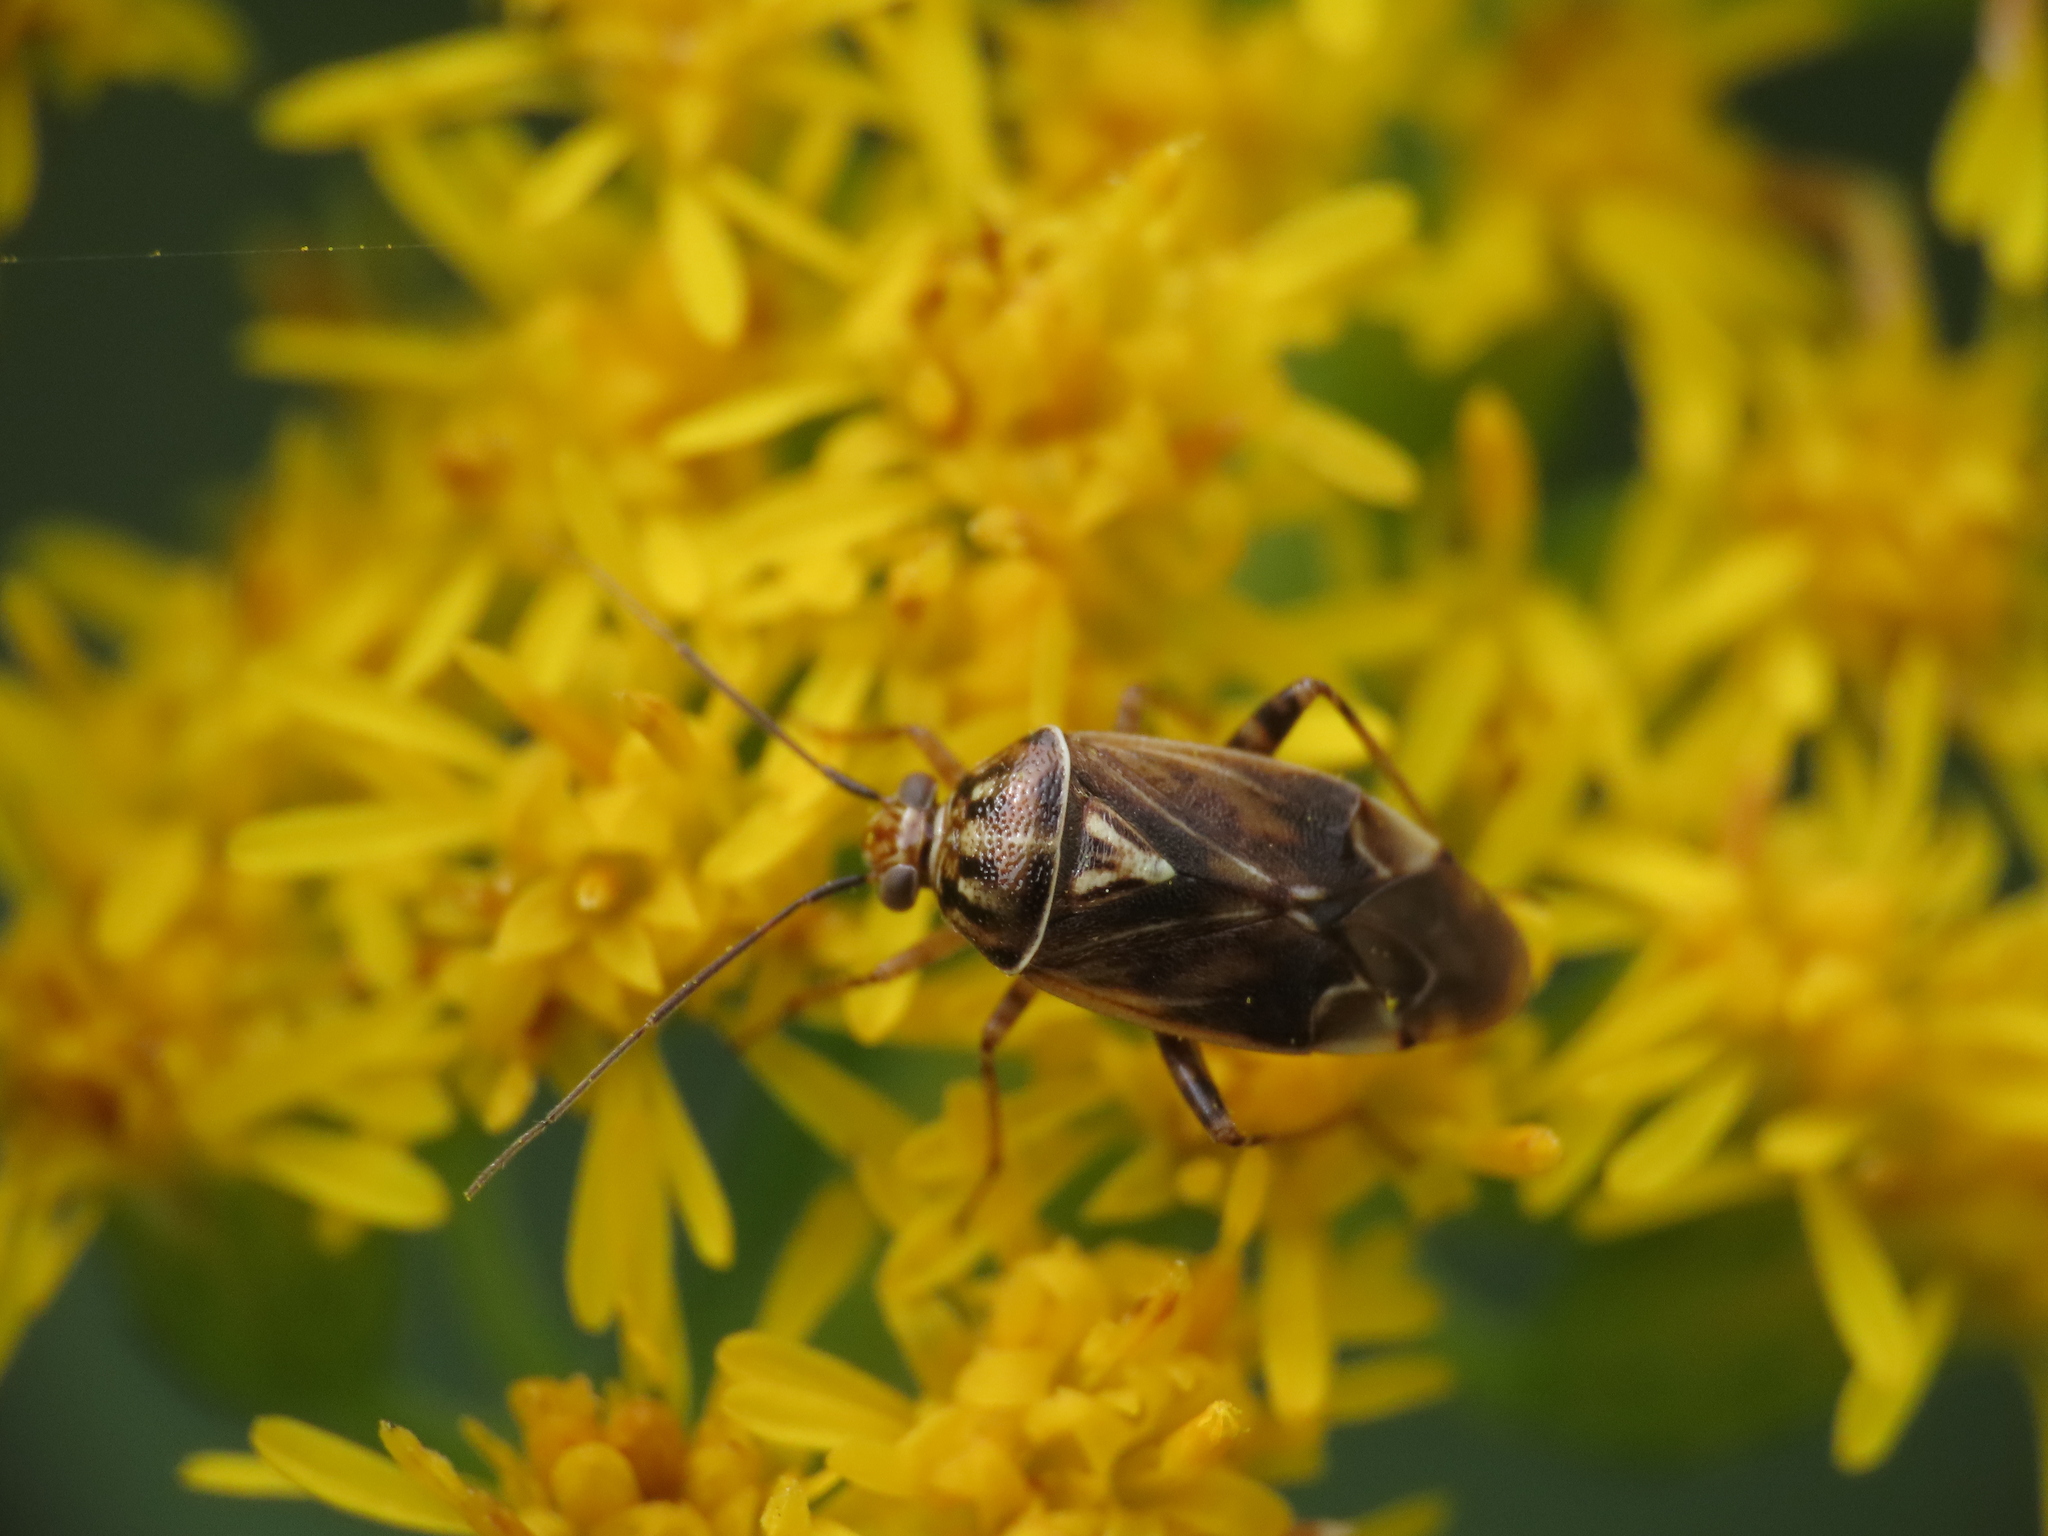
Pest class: lygus_bug